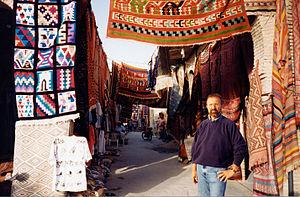
Tozeur est une ville tunisienne aux confins de l'Atlas et du désert du Sahara, la plus grande des cinq oasis que compte le Jérid. Progressivement construite autour de sa palmeraie, elle est le chef-lieu du gouvernorat du même nom.